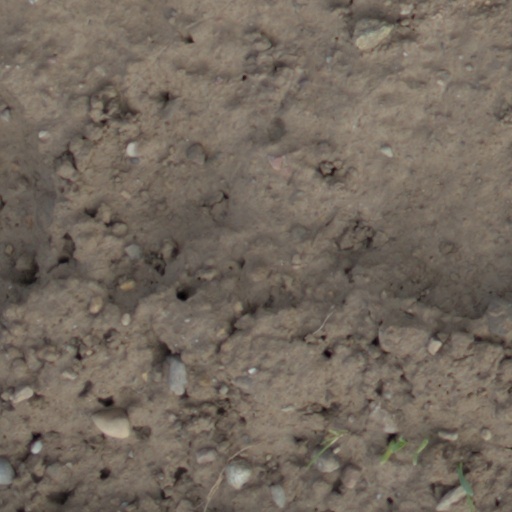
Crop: wheat